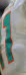
Number: 1